Question: Please indicate a possible affordance area of the scissors that can be used for holding
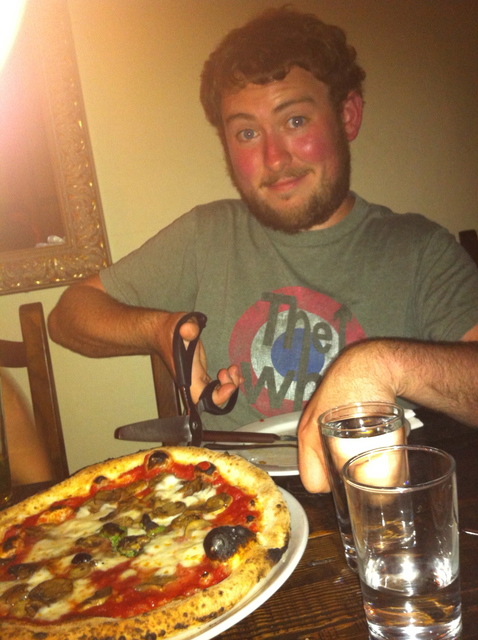
Answer: [178.5, 309.5, 309.5, 444.5]